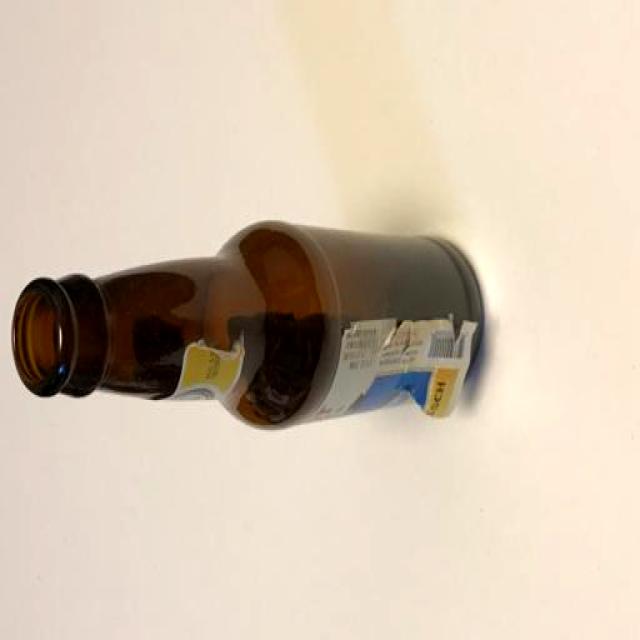
Label: Glass